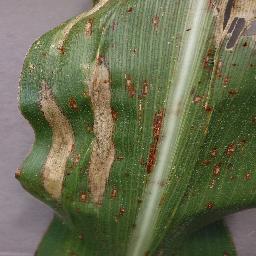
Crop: corn
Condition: (maize)_northern_blight